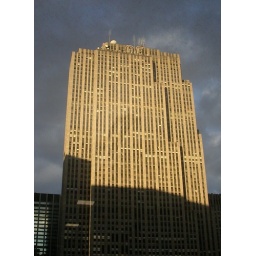
GE building against gray clouds